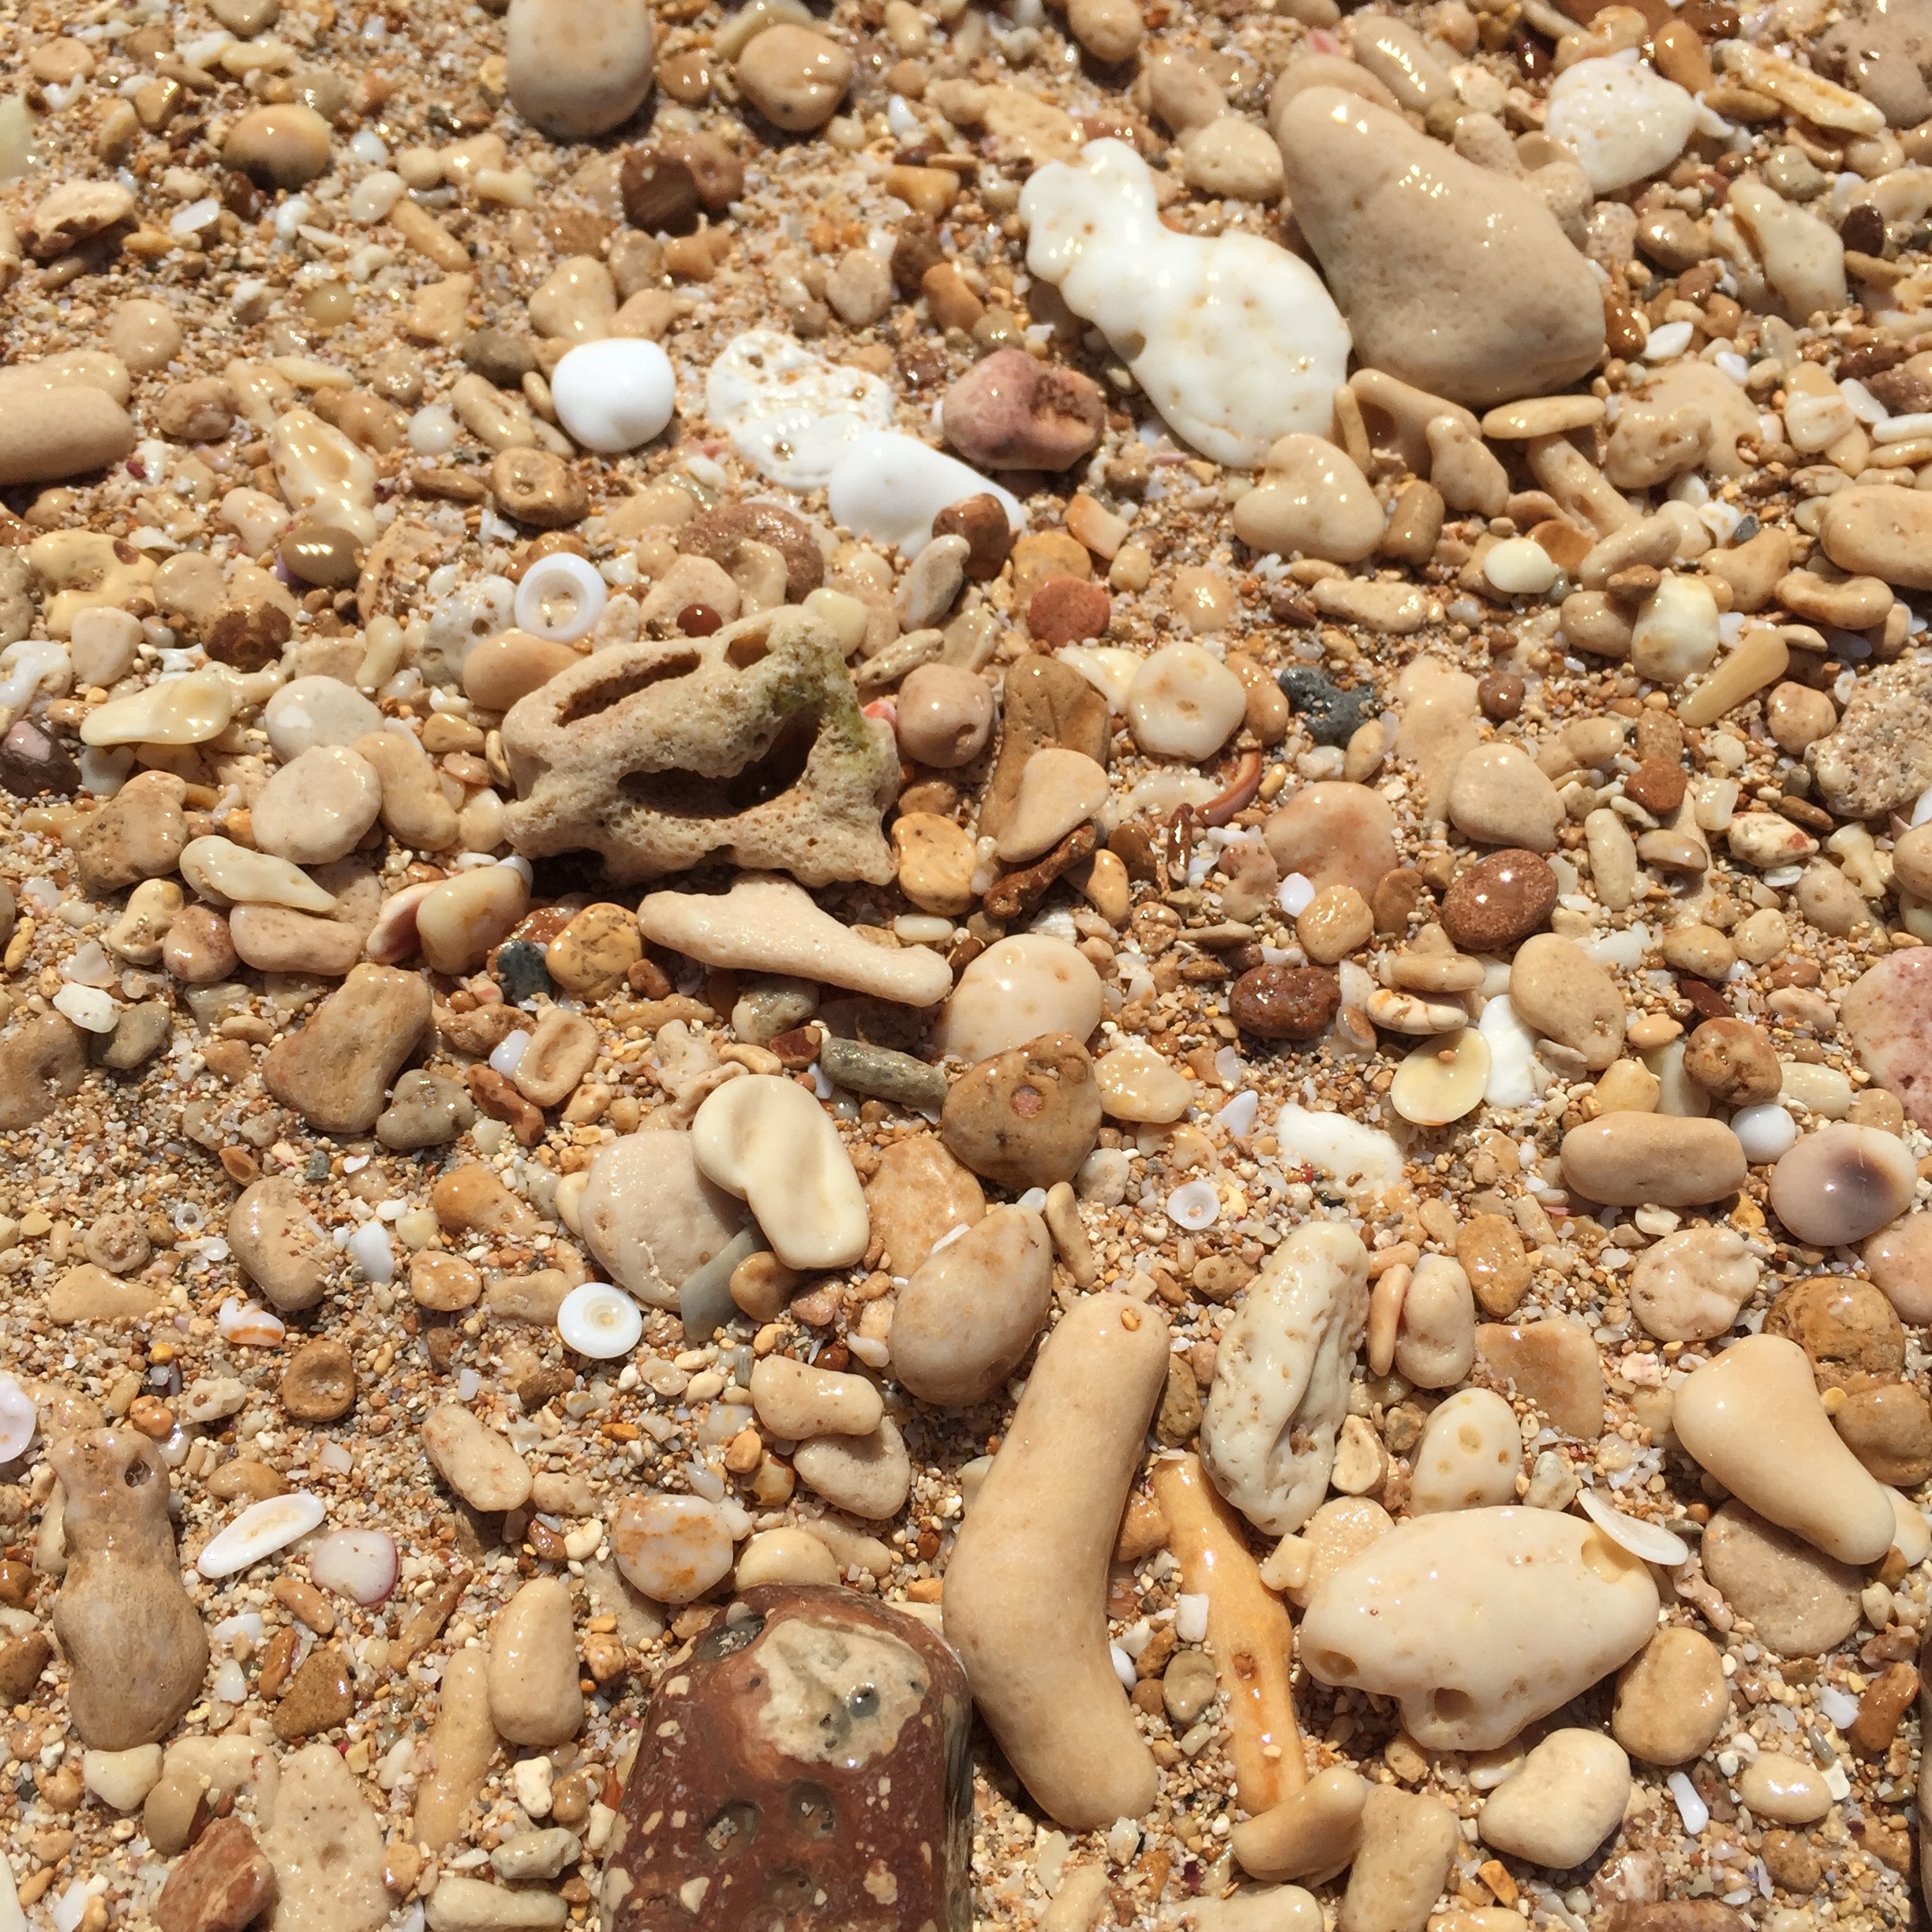
beach, sea, water, outdoor, sand, rock, ocean, summer, pebble, soil, material, shell, seashell, australia, gravel, grass family